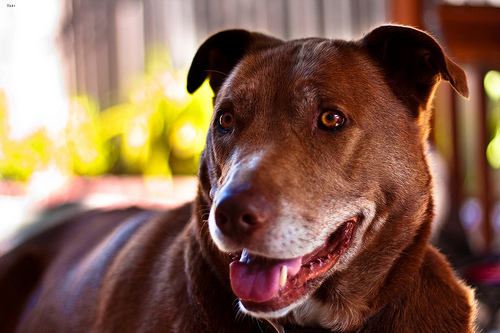
Animal: dog
Breed: american_pit_bull_terrier